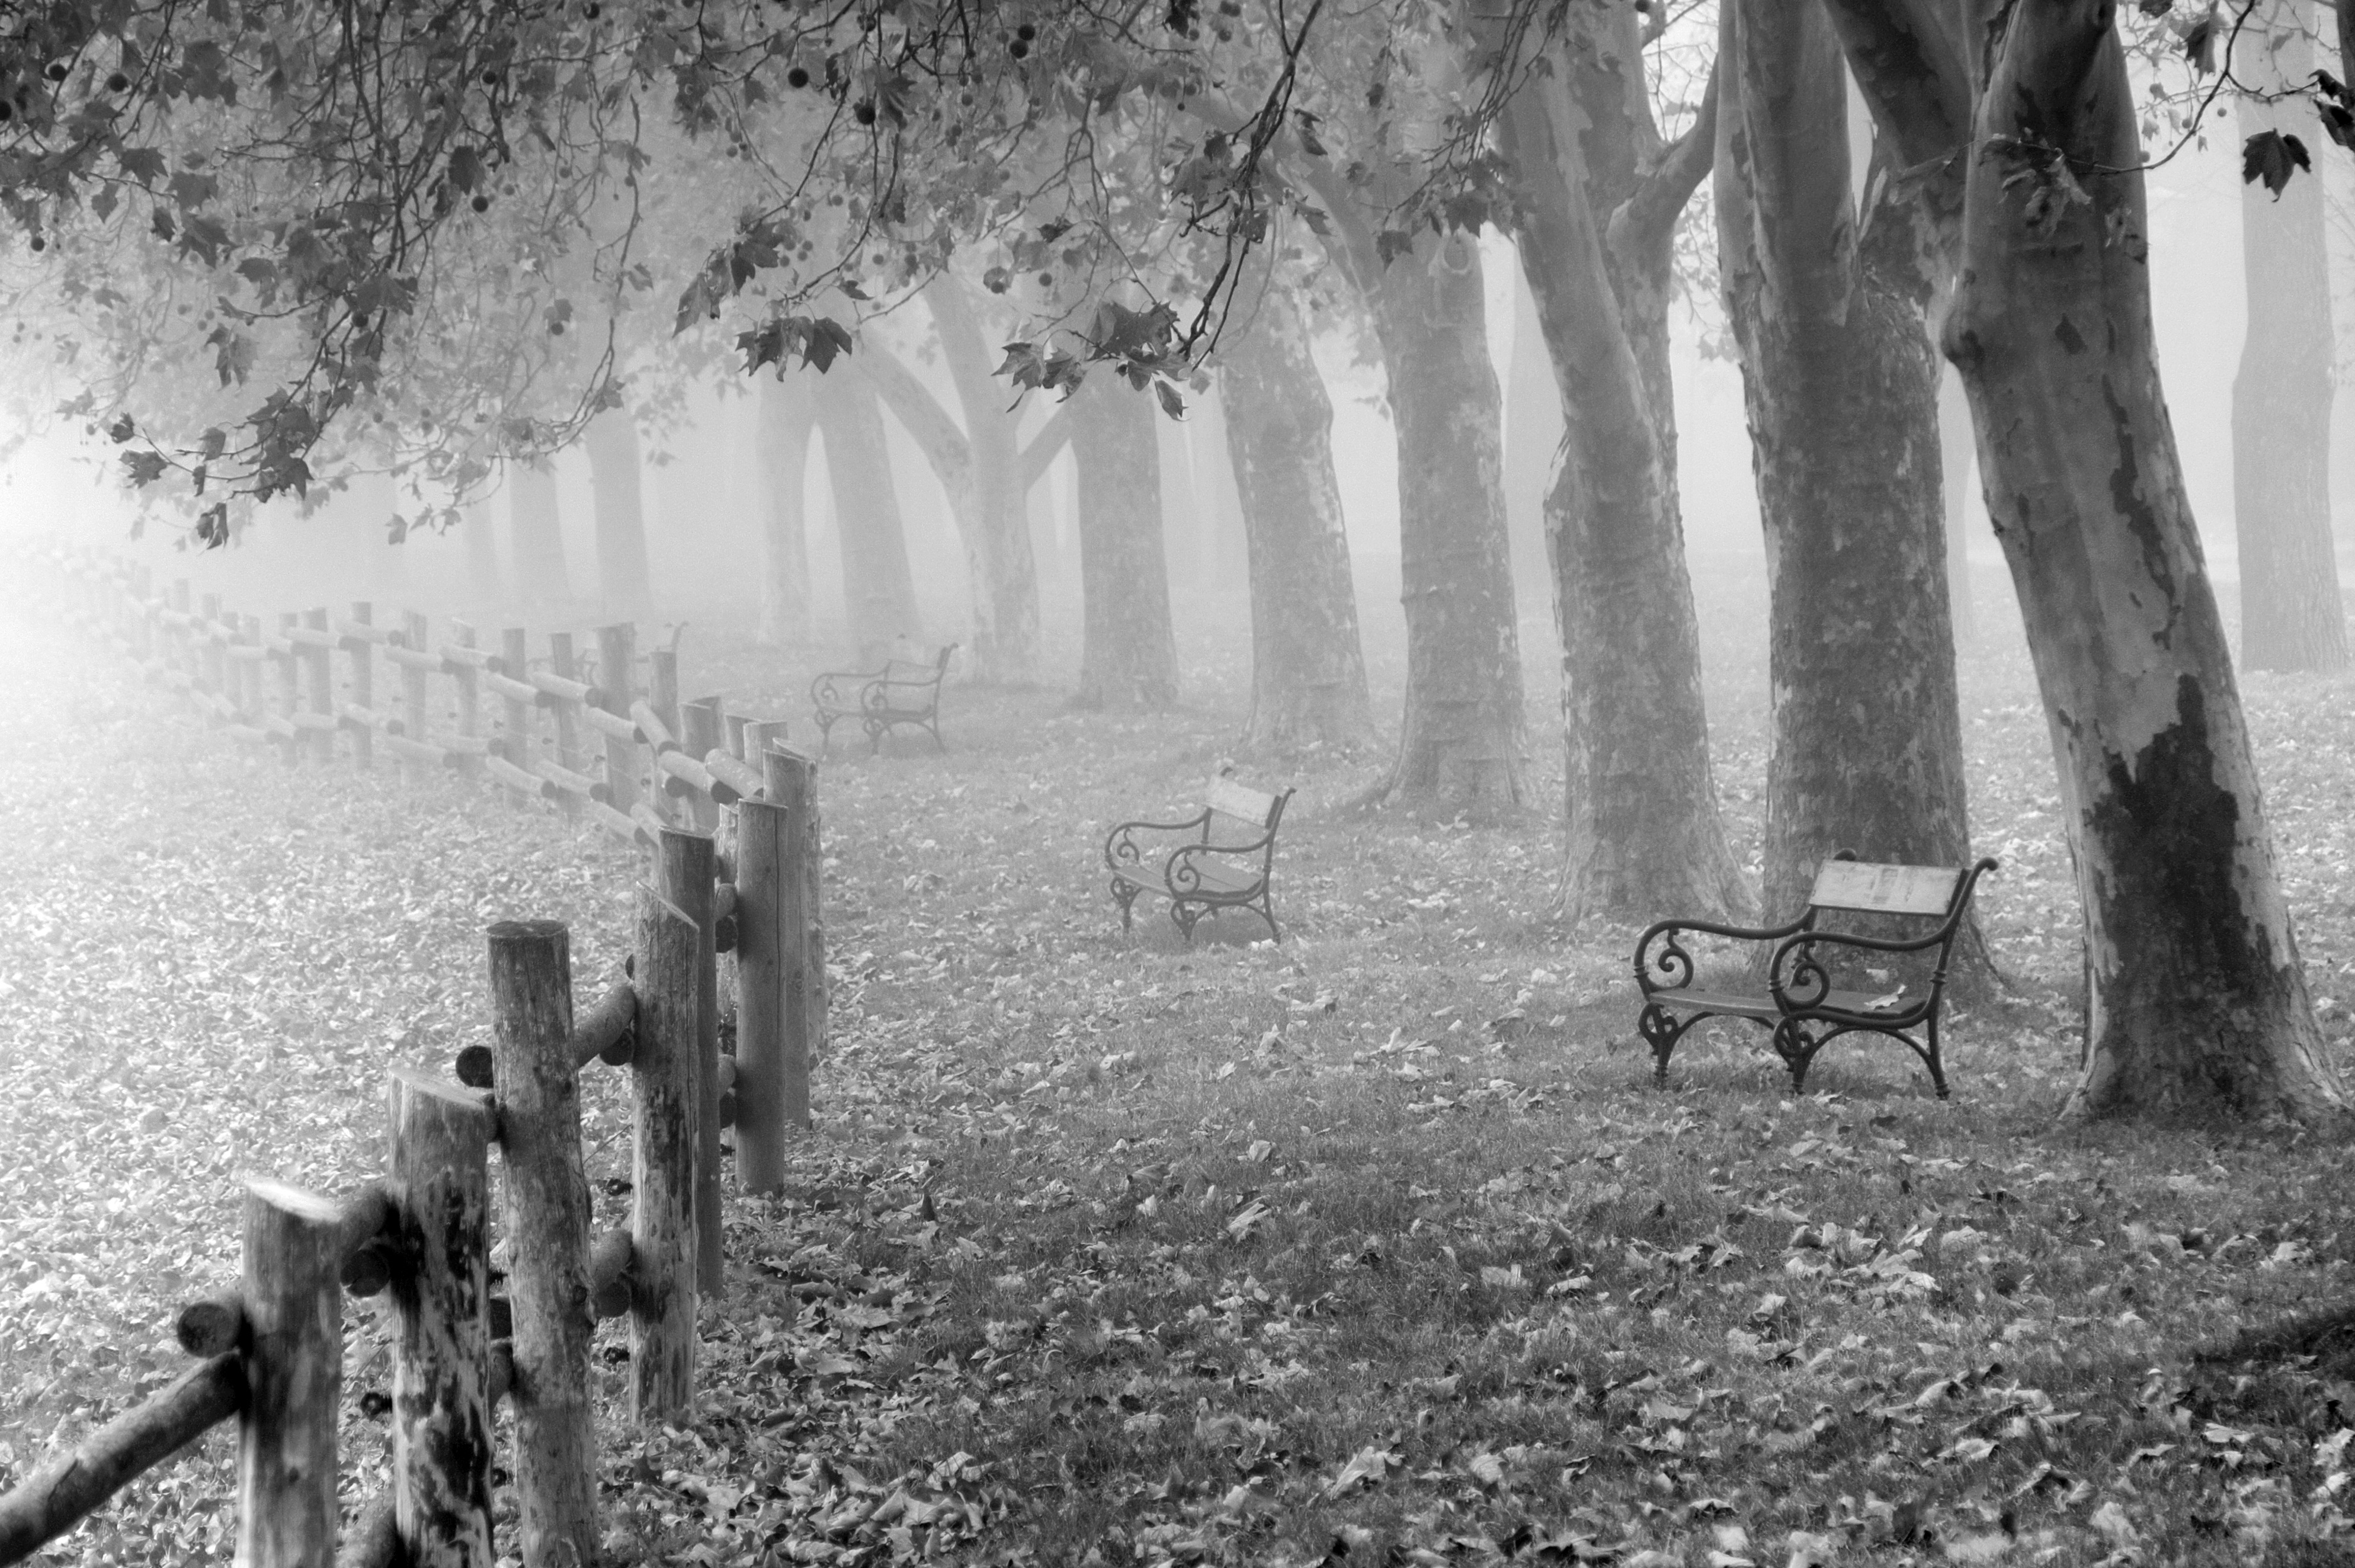
landscape, tree, nature, winter, dew, black and white, fog, photography, meadow, autumn, monochrome, trees, autumn mood, leaves, avenue, photograph, mood, time of year, fall foliage, morgenstimmung, fence post, garden bench, monochrome photography